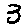
Label: 3